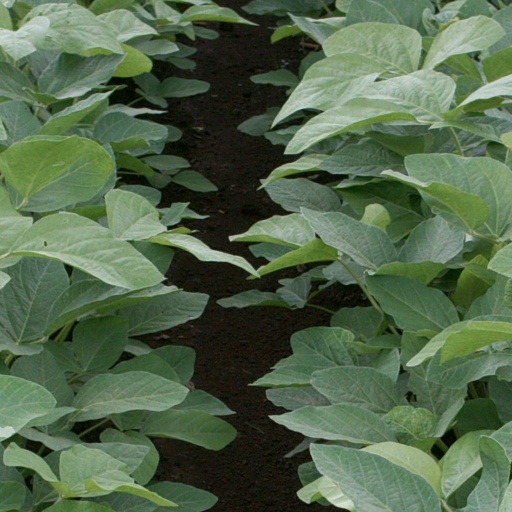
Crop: soybean